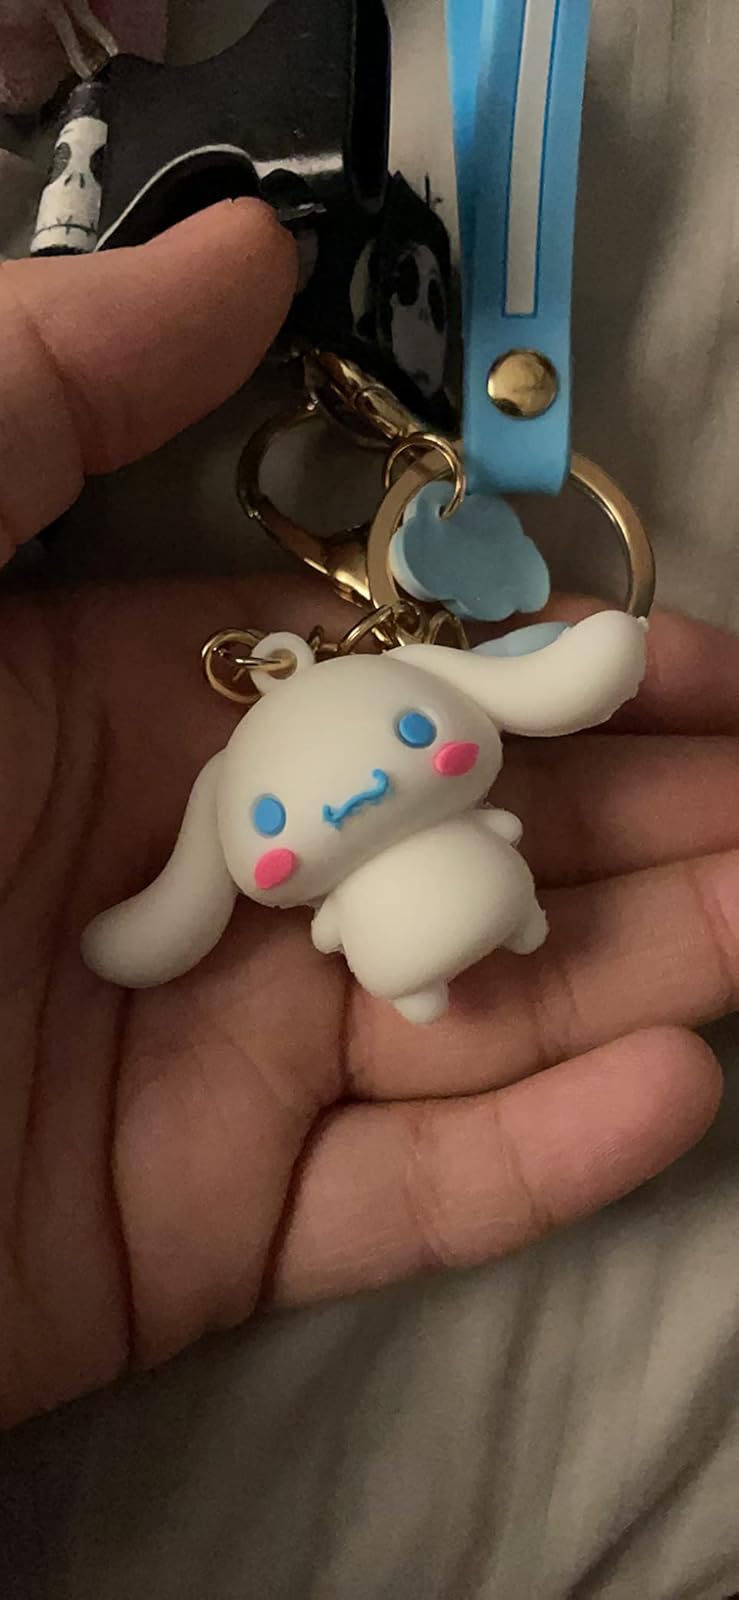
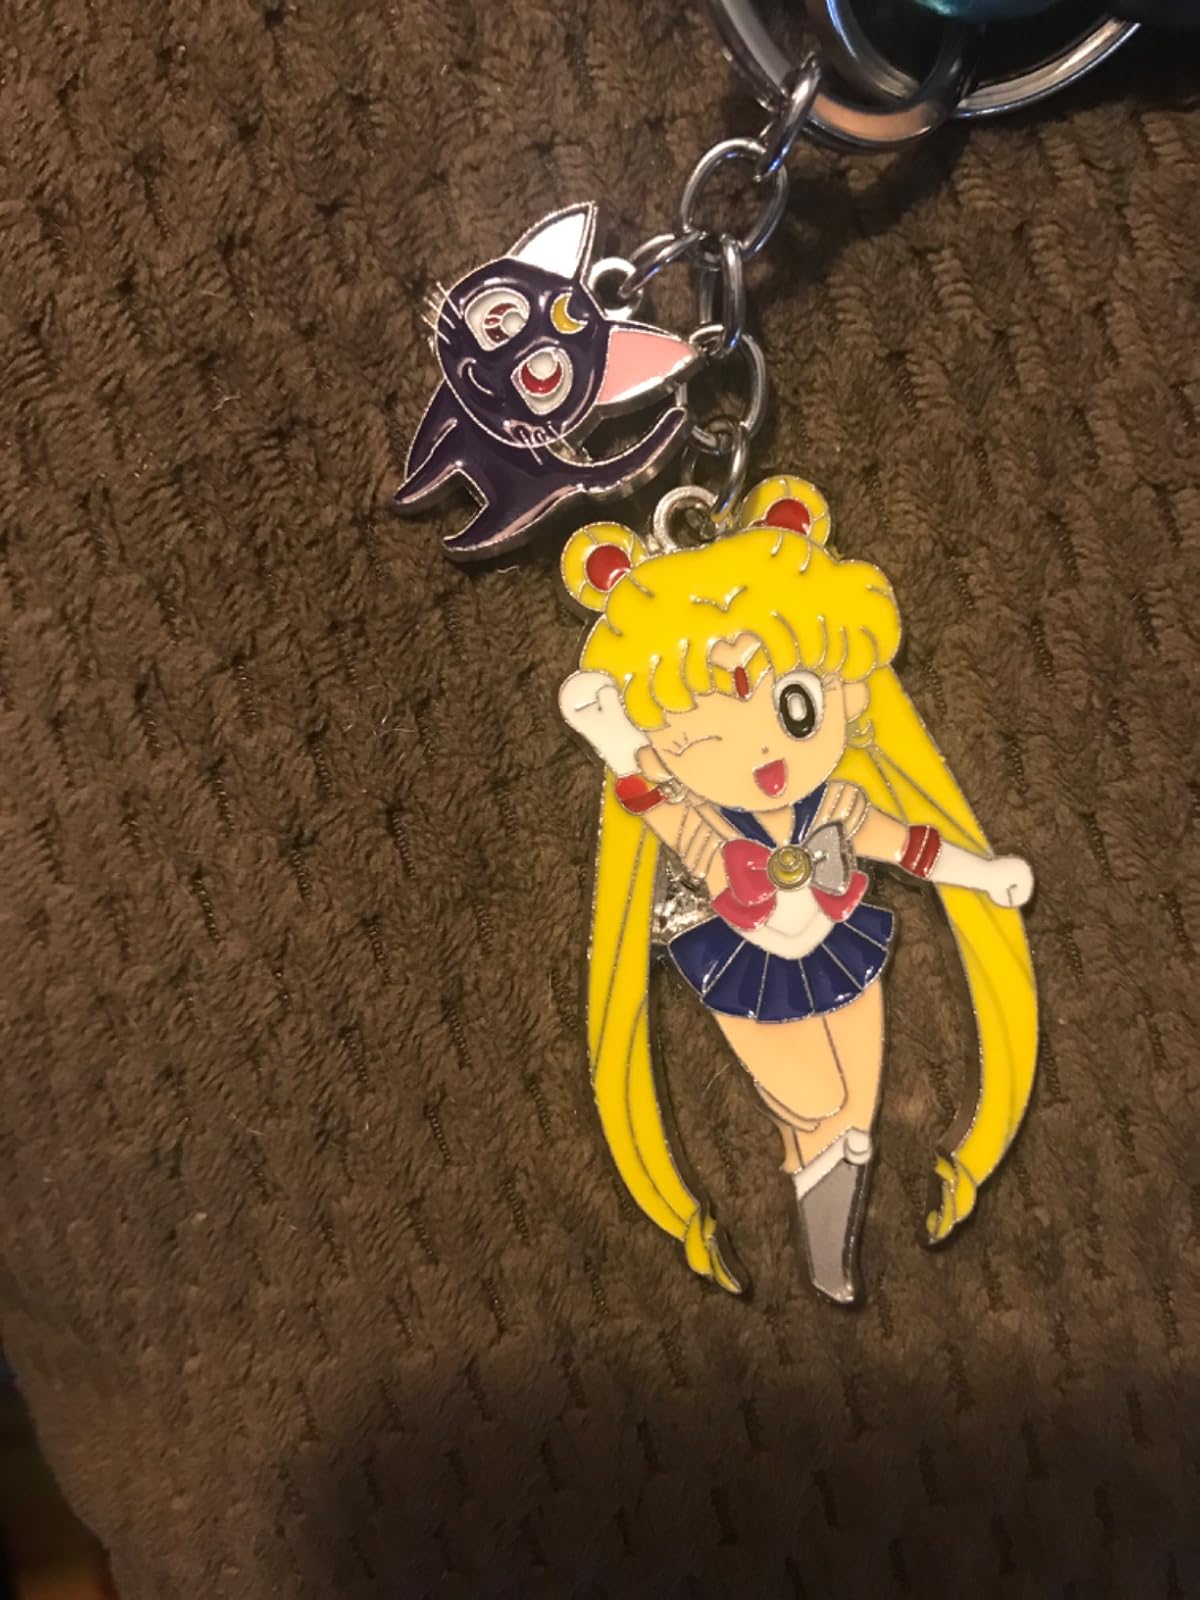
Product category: accessories_keychain
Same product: no